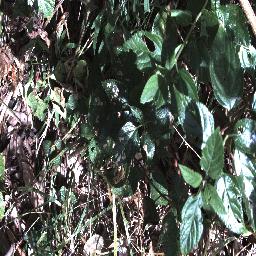
Label: lantana